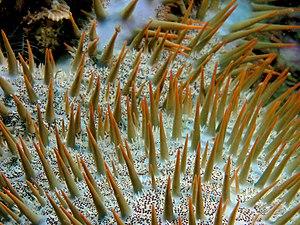
L’acanthaster pourpre est une espèce d’étoile de mer de couleurs vives, de la famille des Acanthasteridae, de la classe des Valvatida. Elle est aussi appelée « couronne du Christ » ou « couronne d’épines » ou encore « coussin de belle-mère ».